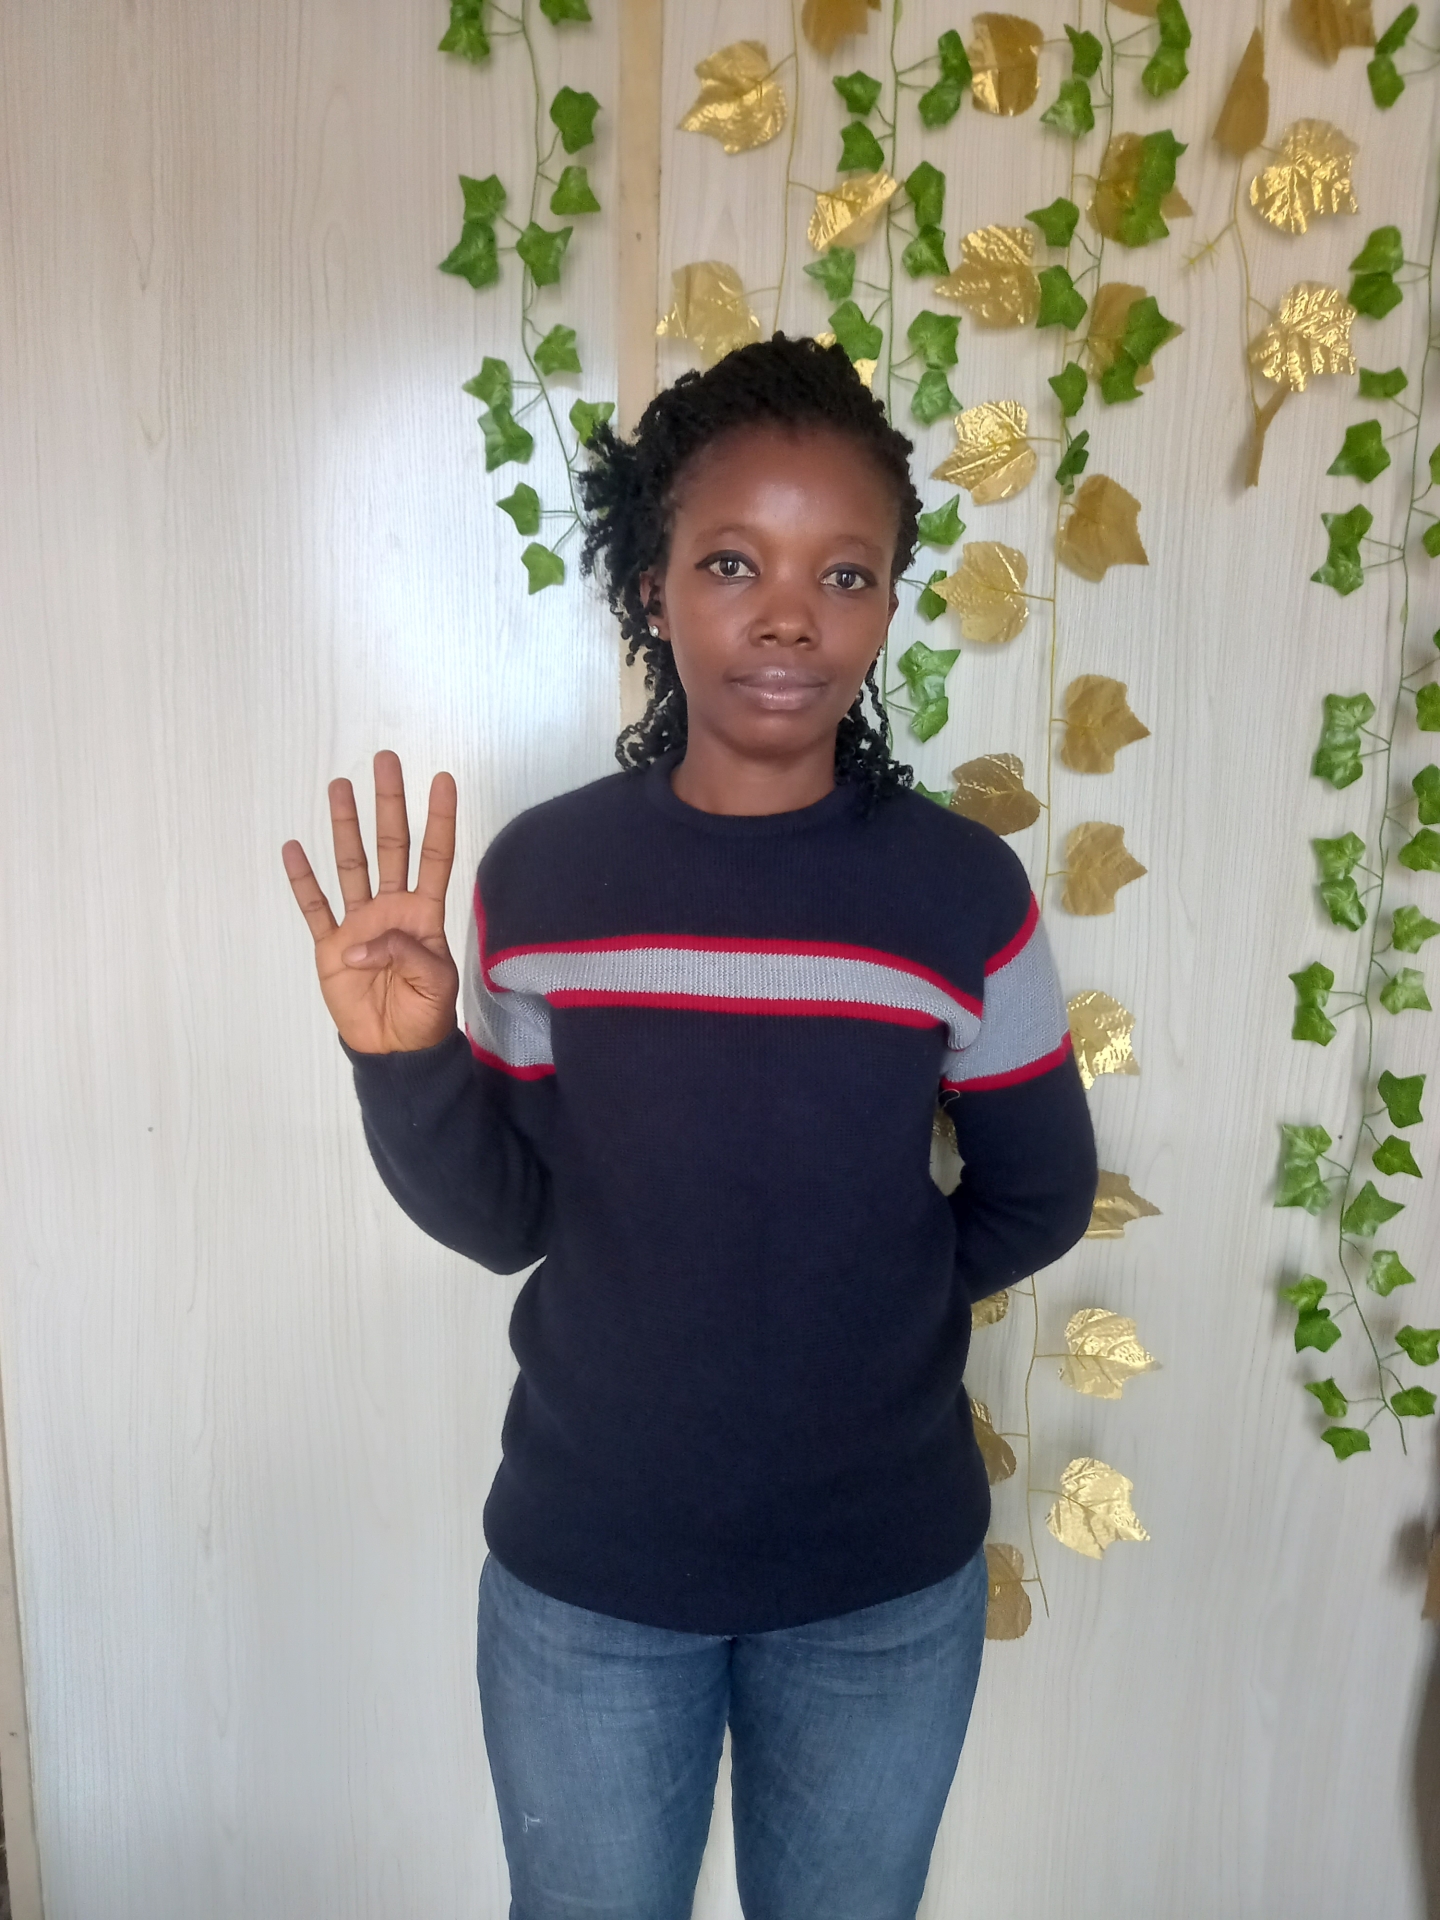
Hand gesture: four